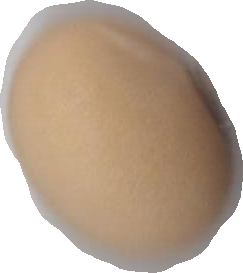
Variety: Anjasmoro